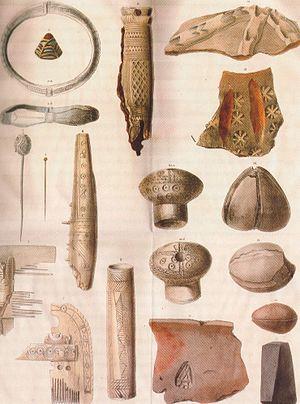
Dorestad est le nom d'un des ports les plus importants de l'Europe médiévale, qui connut son âge d’or durant le neuvième siècle.